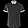
Label: Shirt